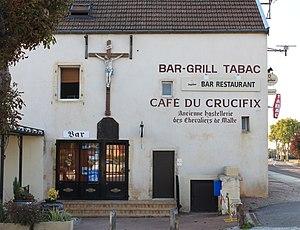
Crimolois, Côte d'Or, Bougogne, France
Crimolois est une ancienne commune française située dans le canton de Brazey-en-Plaine du département de la Côte-d'Or en région Bourgogne-Franche-Comté.